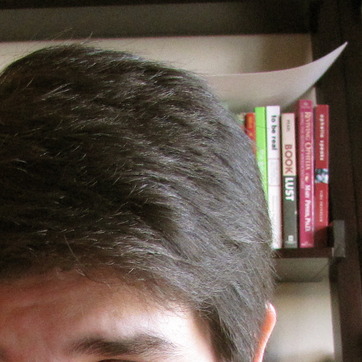
Material: hair